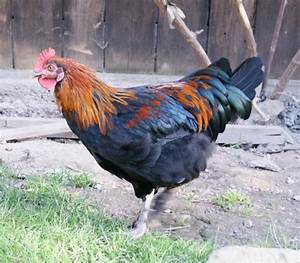
Label: gallina